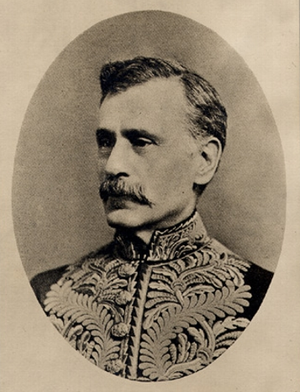
Amédée Emmanuel Forget, personnalité politique fransaskoise, fut Lieutenant-gouverneur le la province de la Saskatchewan de 1905 à 1910.